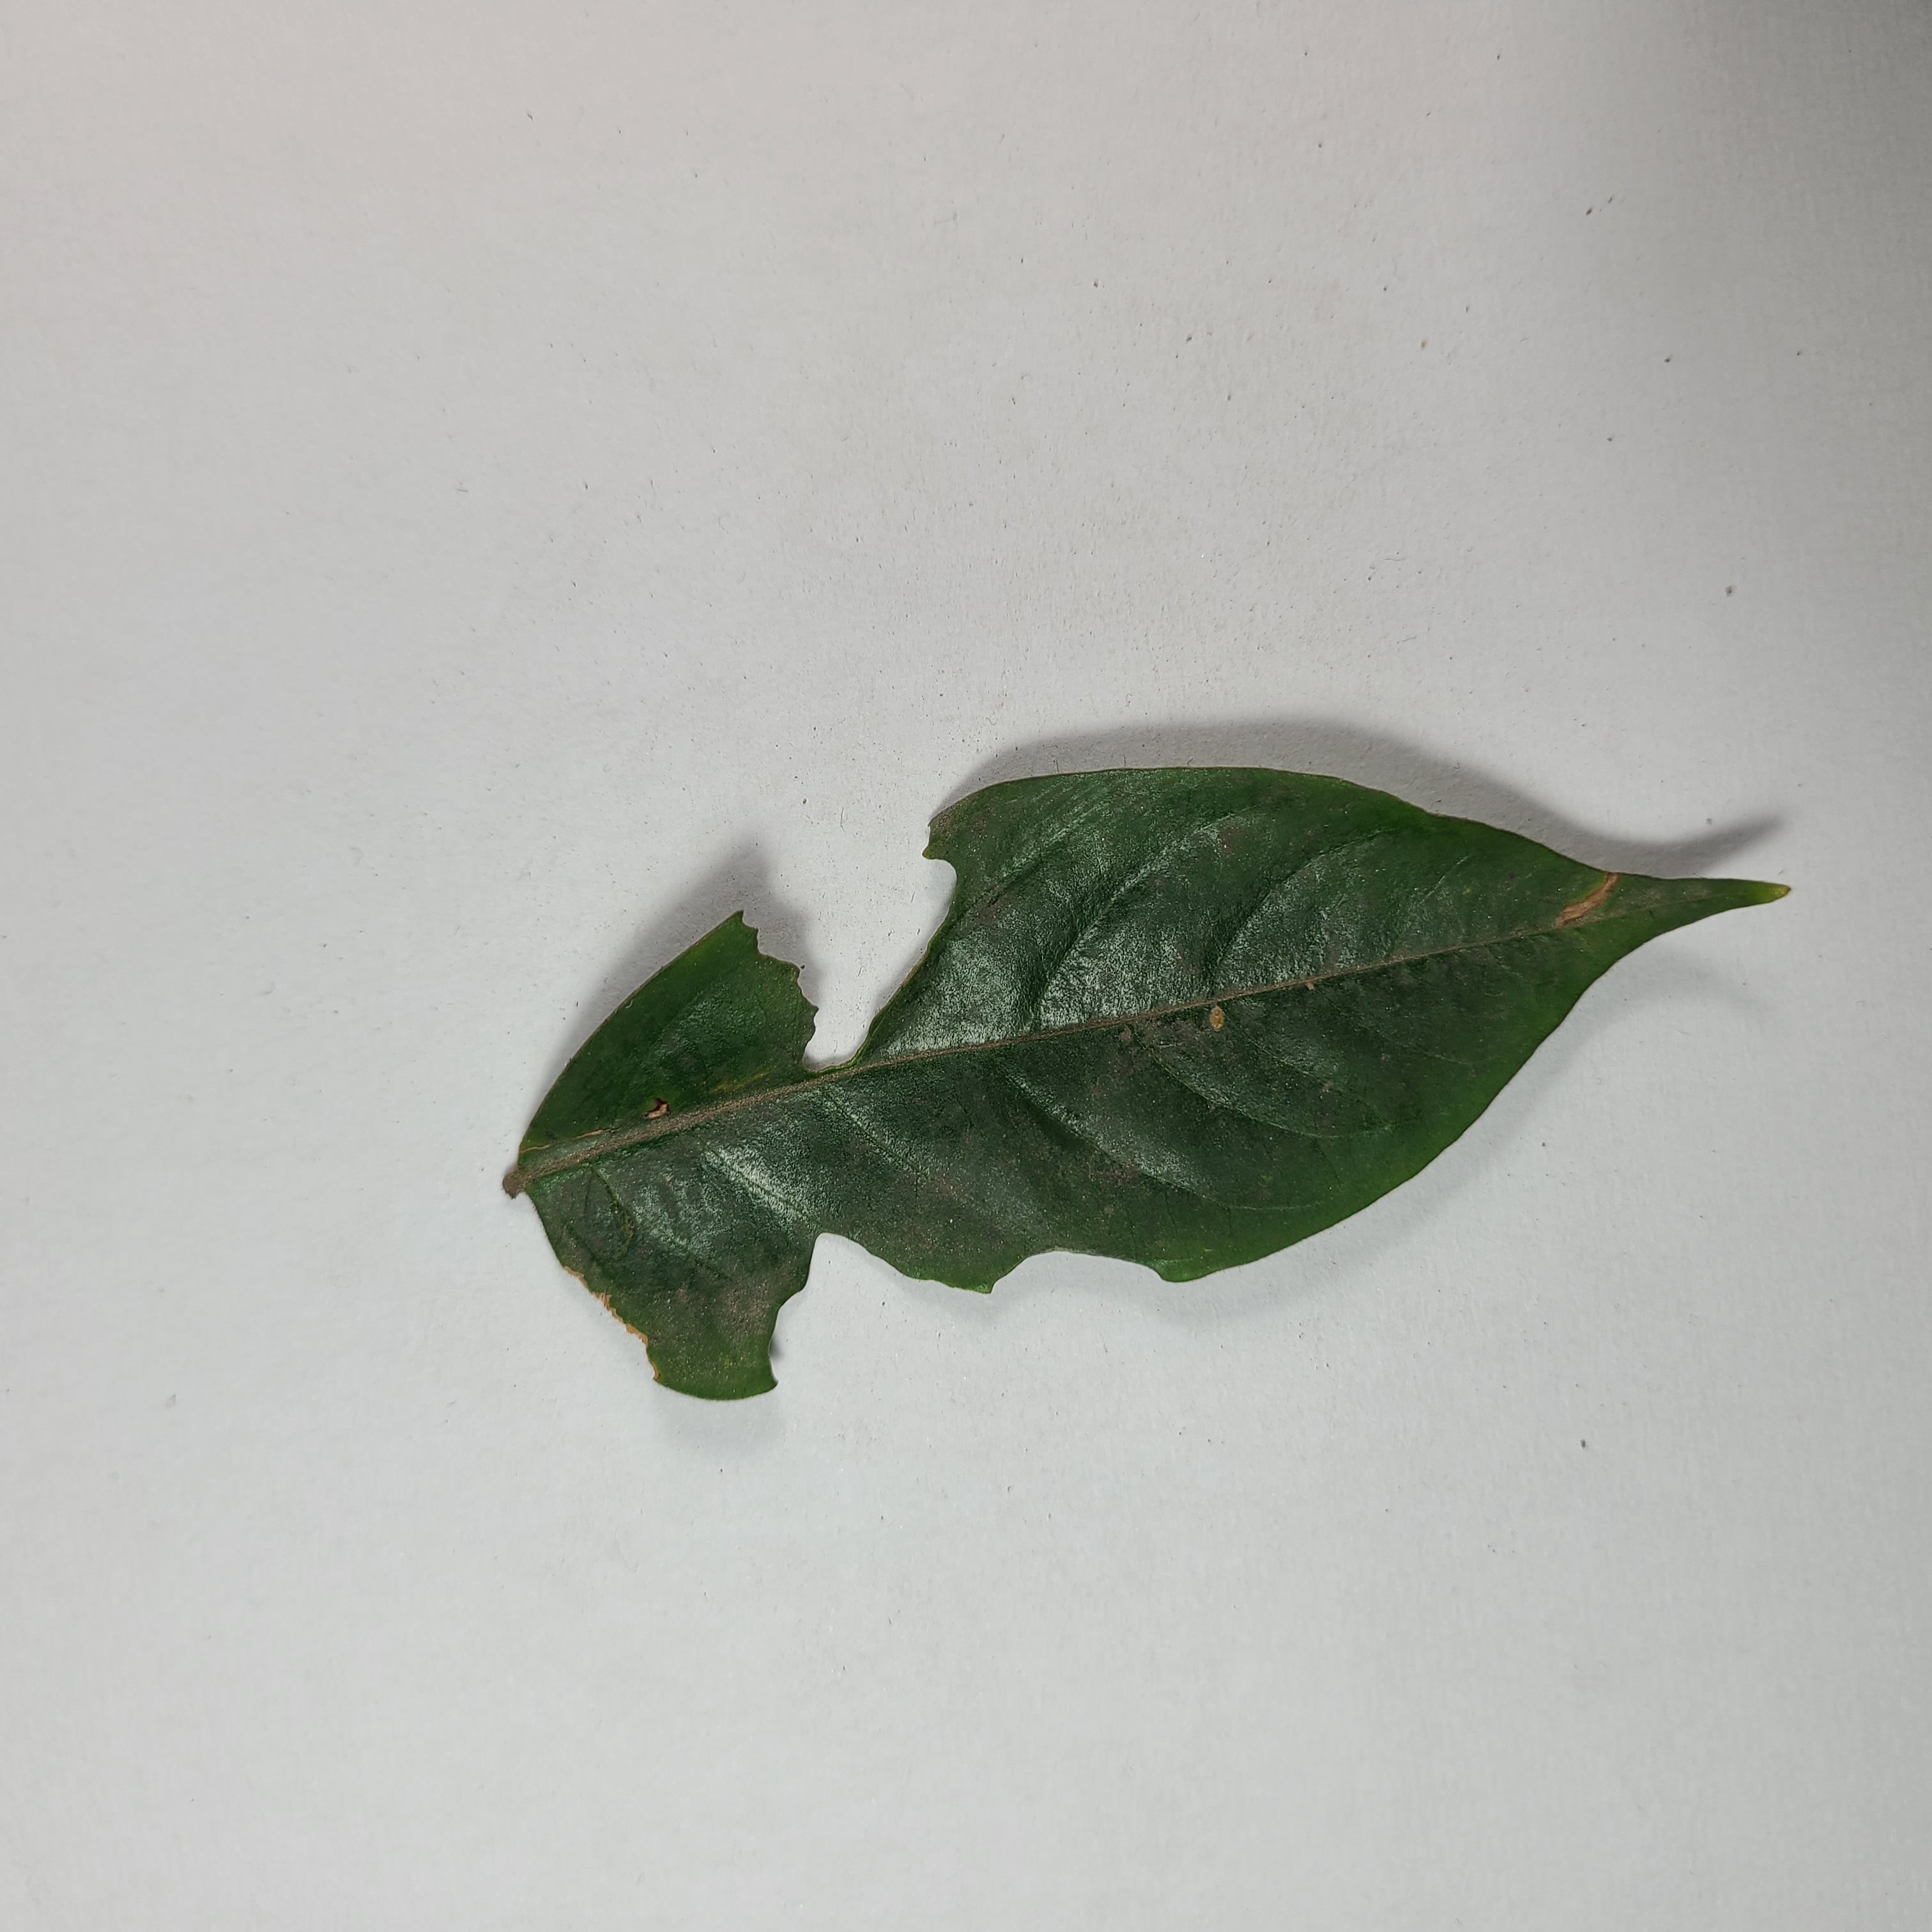
Label: Insect Hole leaves